Sylvia Fowles

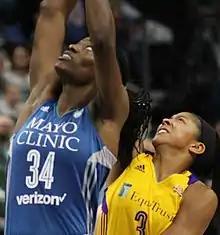
Two very tall women, Fowles at left straining for the ball, Parker beneath her, also straining

During the 2016 season, Fowles averaged 13.9 points per game, 8.5 rebounds per game and 1.7 blocks per game. She would win Defensive Player of the Year for the third time in her career. The Lynx remained a championship contending team, finishing with a franchise best 28–6 record. With the WNBA's new playoff format in effect, the Lynx were the number 1 seed in the league with a double-bye to the semi-finals (the last round before the WNBA Finals) facing the Phoenix Mercury. The Lynx defeated the Mercury in a 3-game sweep, advancing to the WNBA Finals for the fifth time in six years. The Lynx were up against the Los Angeles Sparks, making it the second time in league history where two teams from the same conference faced each other in the Finals due to the new playoff format. However, the Lynx were defeated by the Sparks in a hard-fought five-game series.